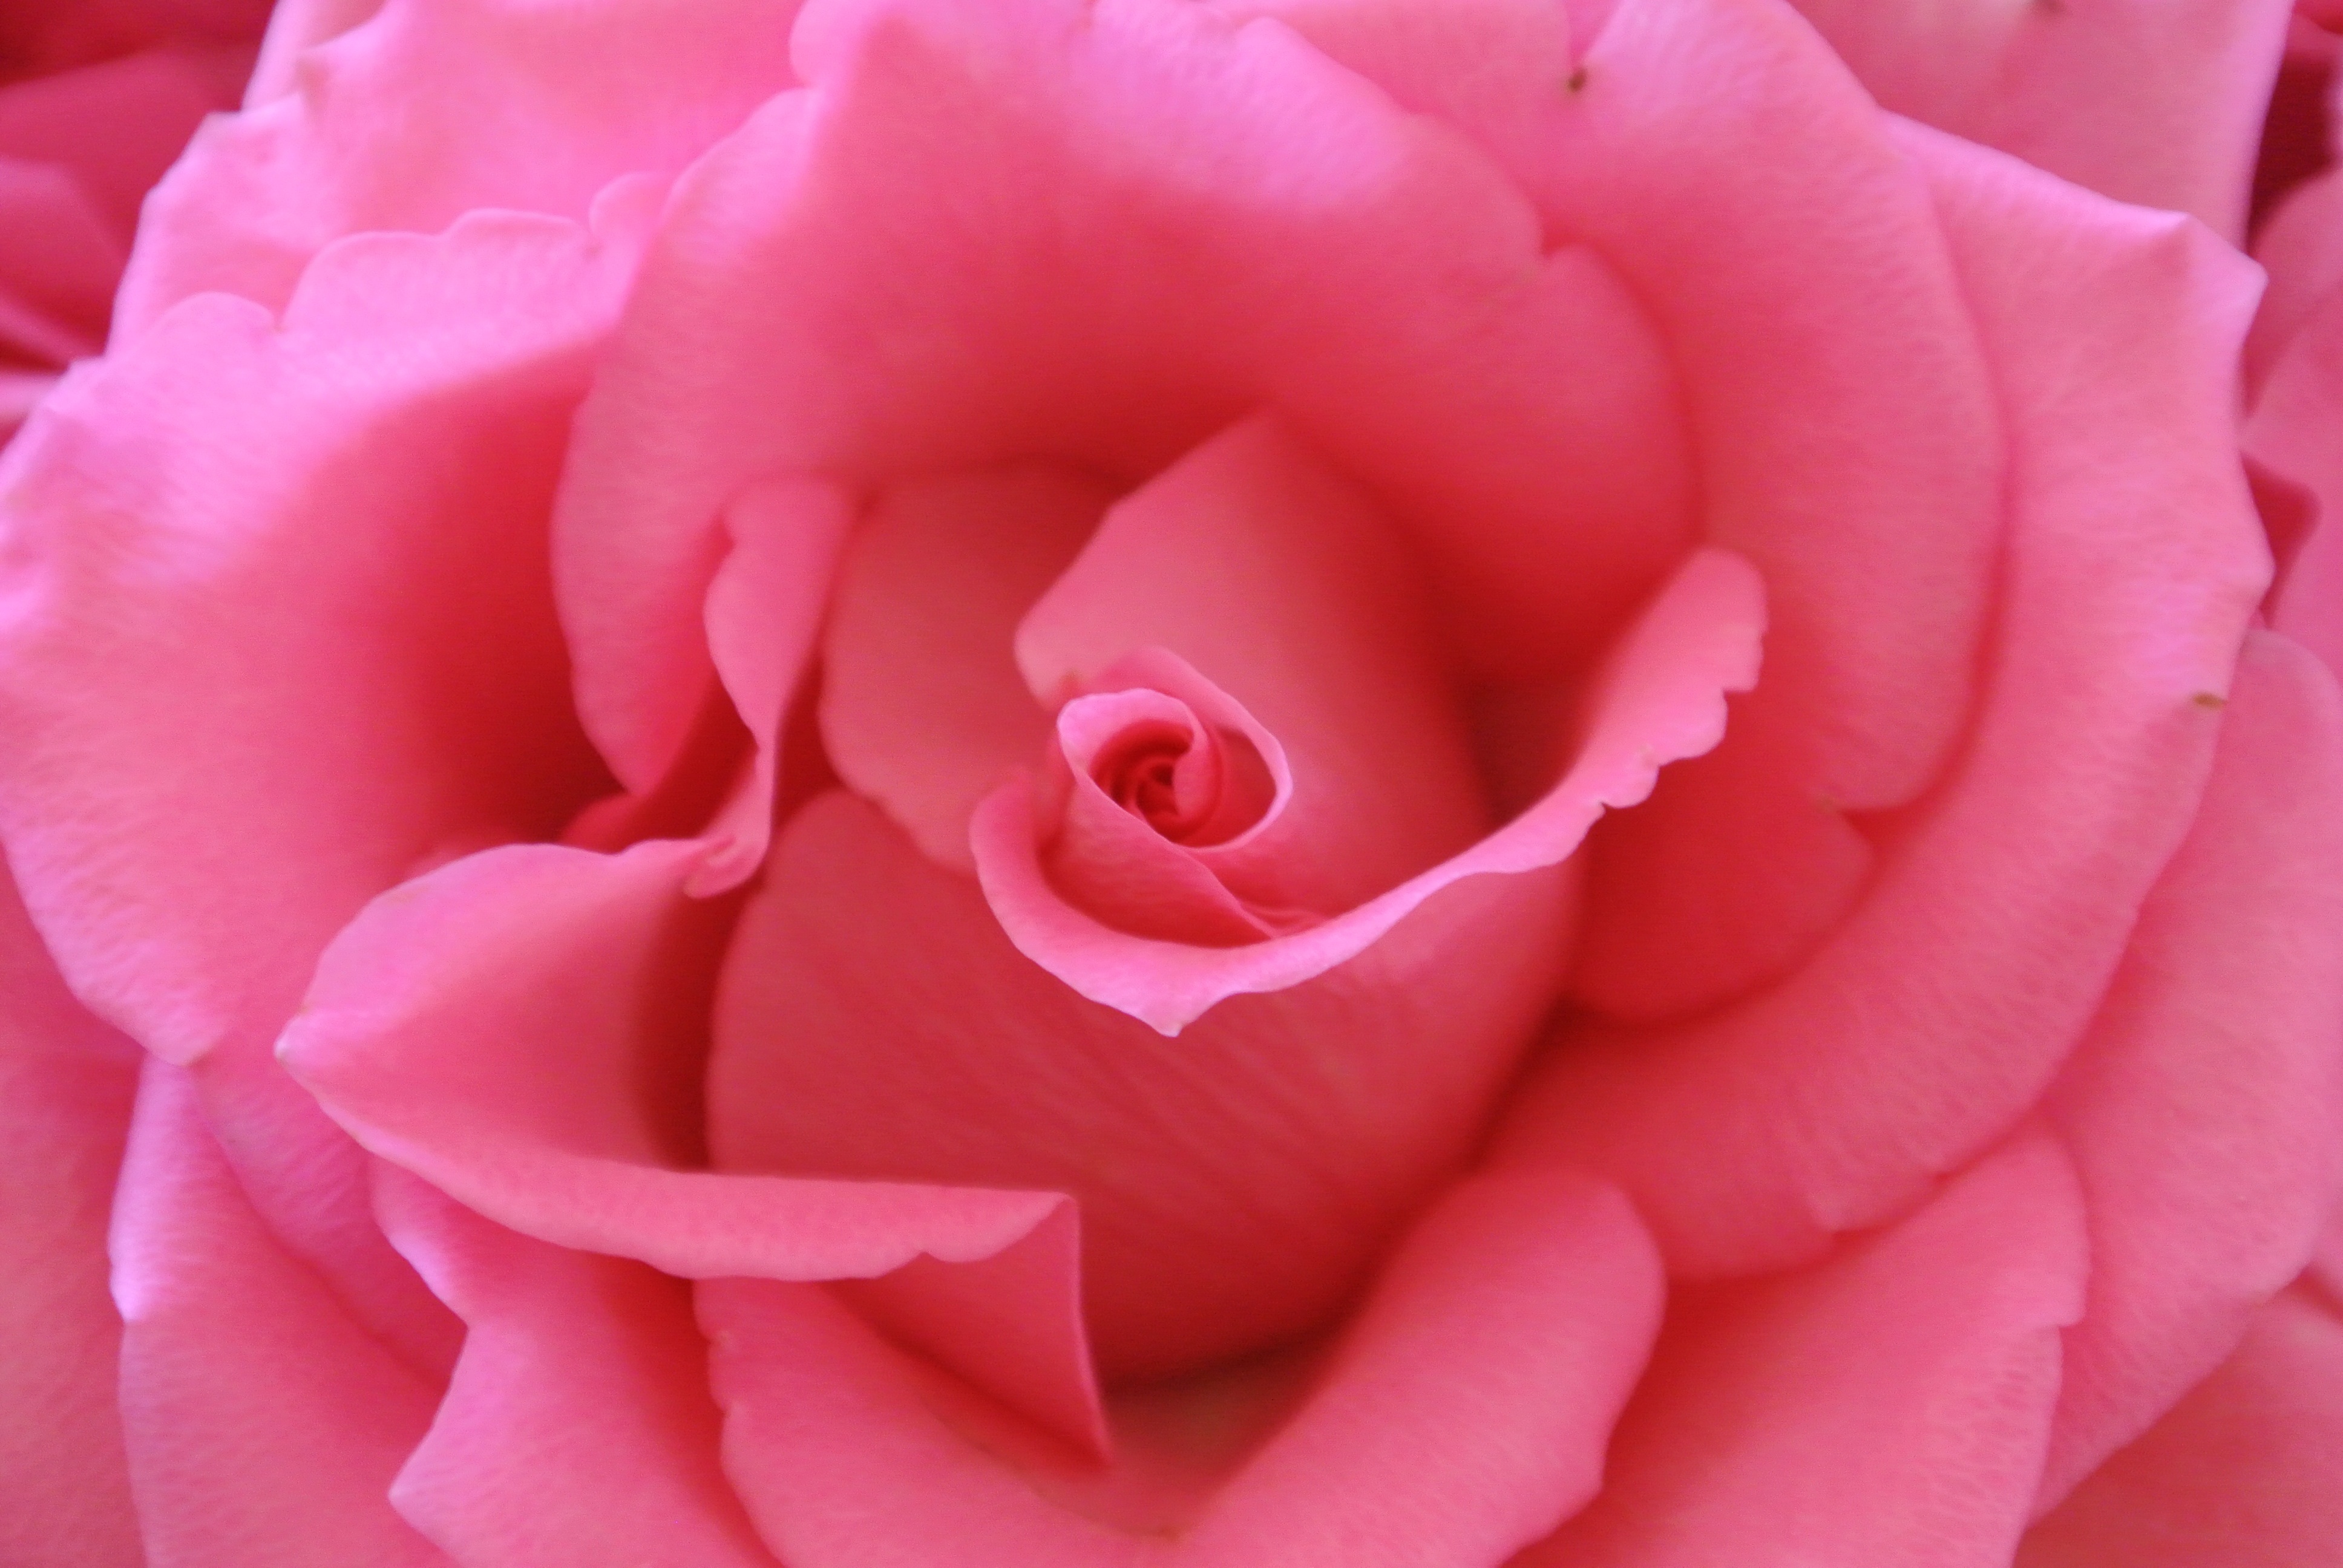
plant, flower, petal, rose, pink, floribunda, rose bloom, macro photography, flowering plant, garden roses, rose family, land plant, rosa centifolia, rose order